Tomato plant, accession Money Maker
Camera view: vertical (180 deg); turntable rotation: 300 degrees
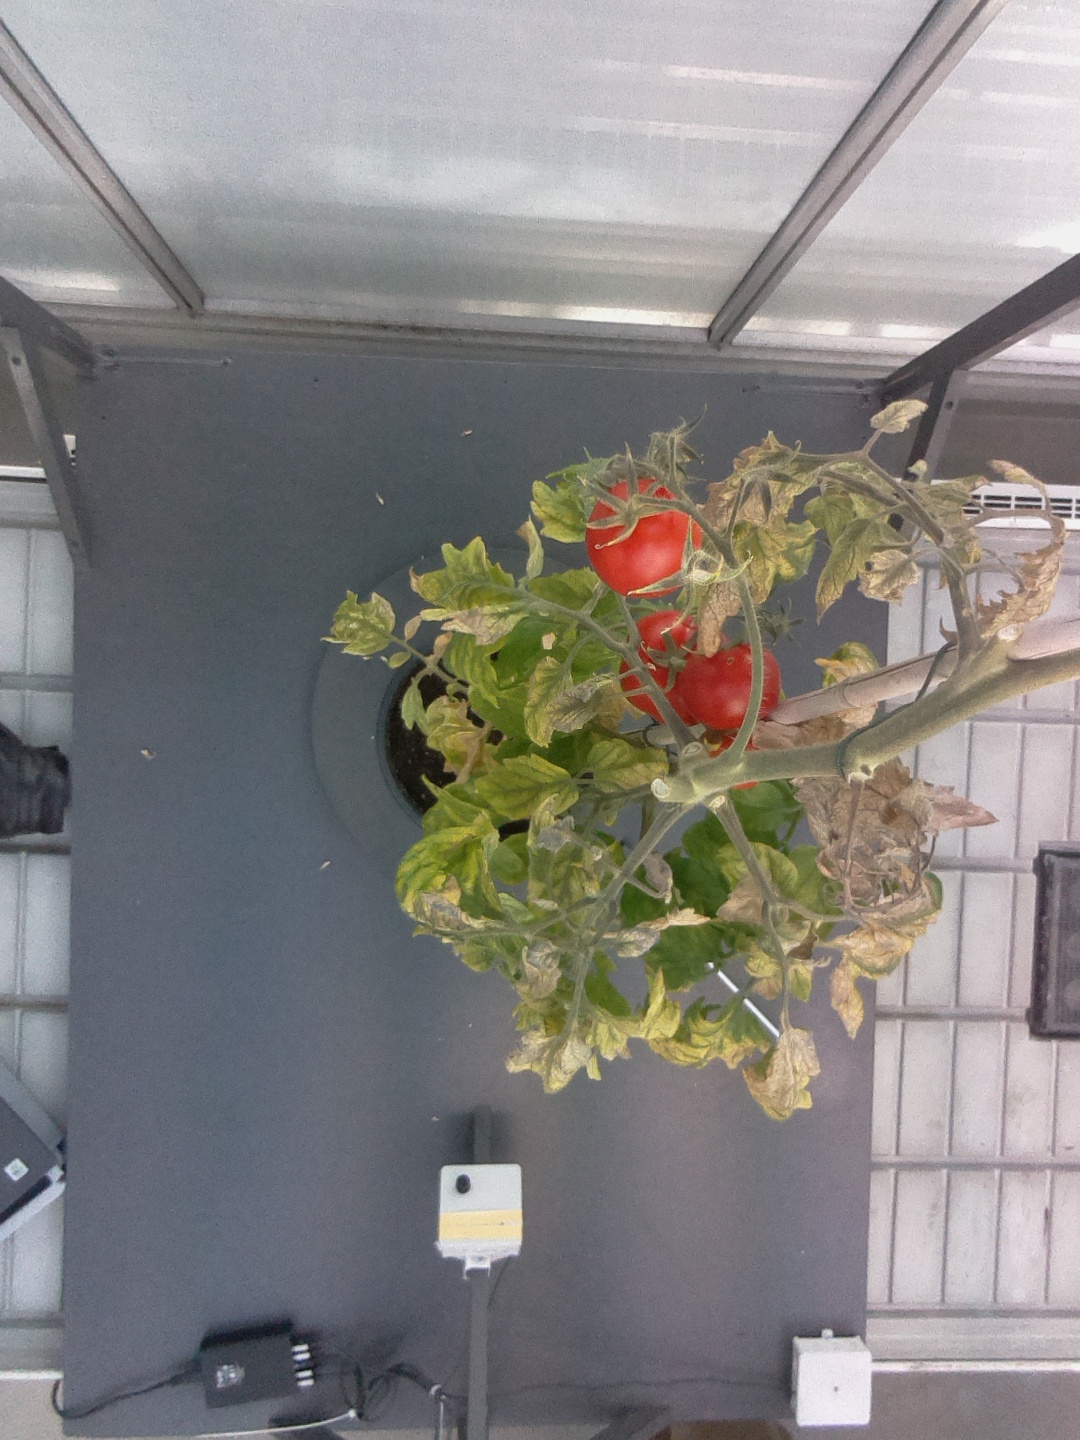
BBCH growth stage 85: 50%-60% of fruits show typical fully ripe color